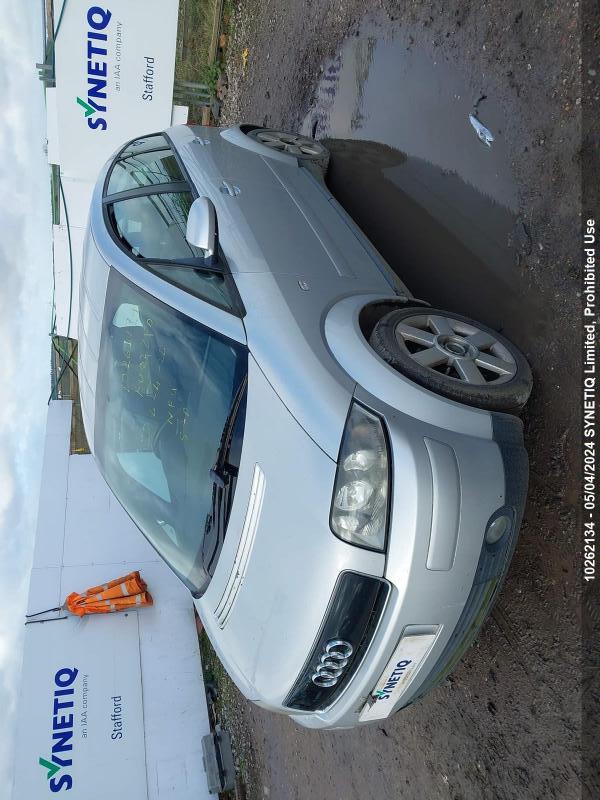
Aucun dommage détecté.
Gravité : aucun